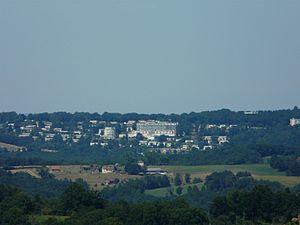
La cité de Clairvivre à Salagnac vue depuis le puy de Raffaillac, Badefols-d'Ans, Dordogne, France.
Cet article recense les monuments historiques protégé au titre du Patrimoine du XXᵉ siècle du département de la Dordogne, en France.
Salagnac est une commune française située dans le département de la Dordogne, en région Nouvelle-Aquitaine.